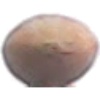
Label: hazelnut